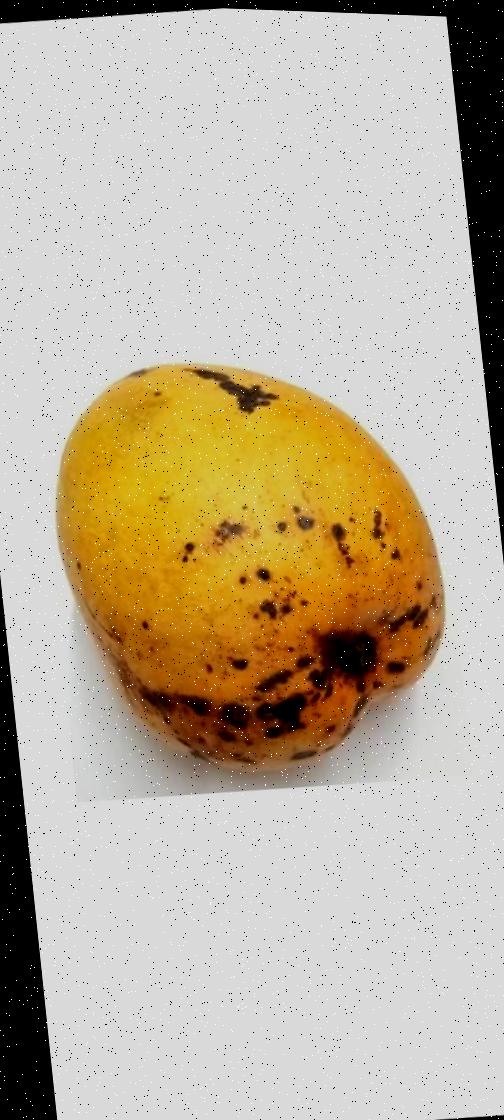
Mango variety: Bari-11